Small nucleolar RNA SNORA68

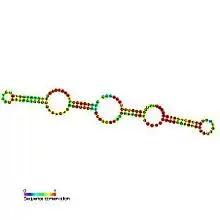
Predicted secondary structure and sequence conservation of SNORA68

In molecular biology, Small nucleolar RNA SNORA68 (also known as U68) is a non-coding RNA (ncRNA) molecule which functions in the biogenesis (modification) of other small nuclear RNAs (snRNAs). This type of modifying RNA is located in the nucleolus of the eukaryotic cell which is a major site of snRNA biogenesis. It is known as a small nucleolar RNA (snoRNA) and also often referred to as a "guide RNA".